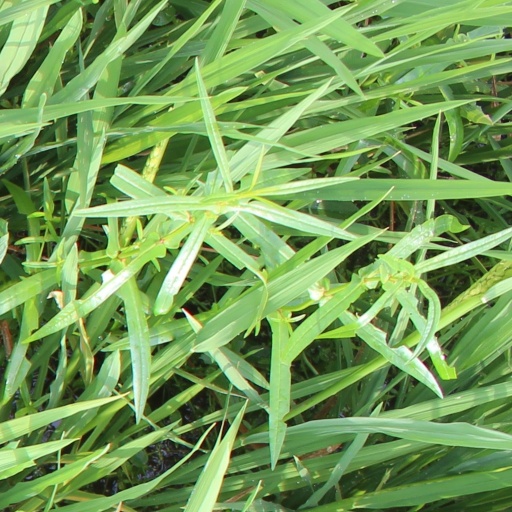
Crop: rice